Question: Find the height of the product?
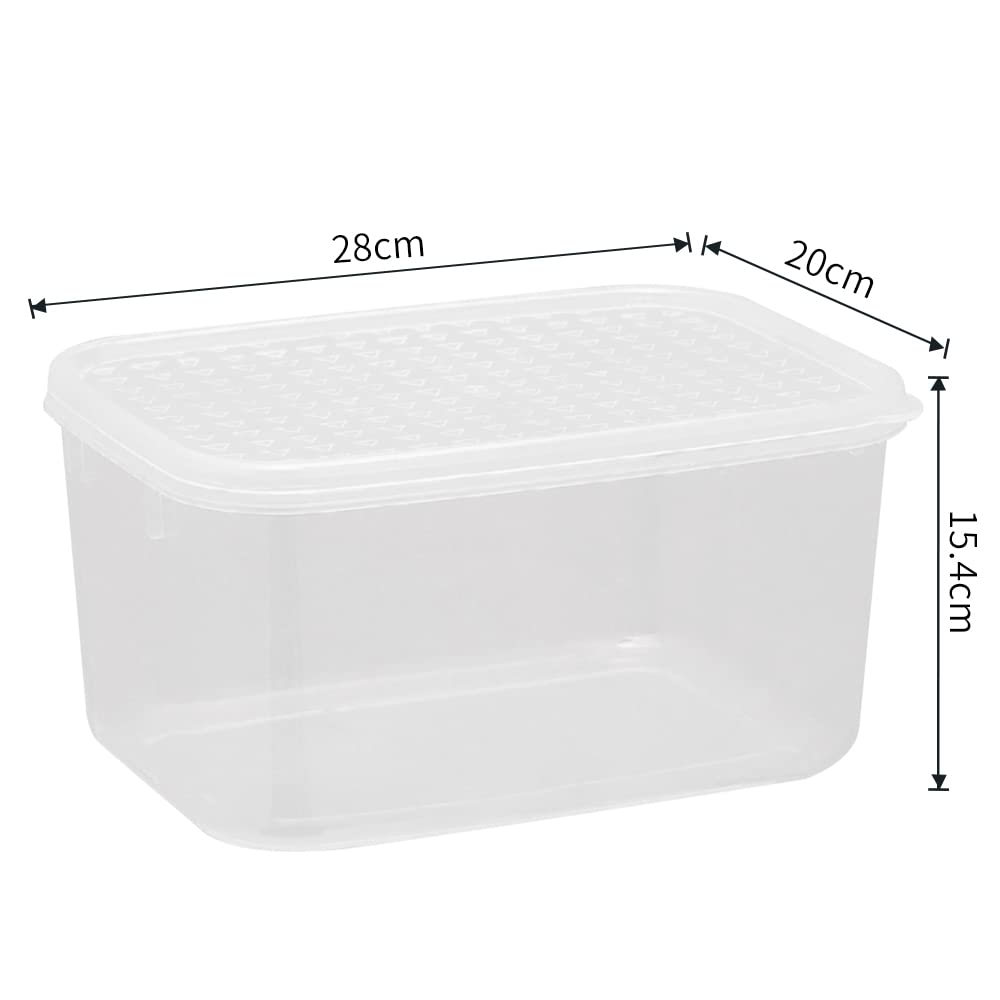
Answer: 15.4 centimetre